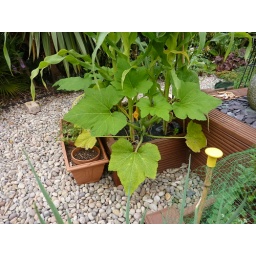
plantiness '10. two pattypans hiding underneath the corn. still no sign of girl flowers yet though